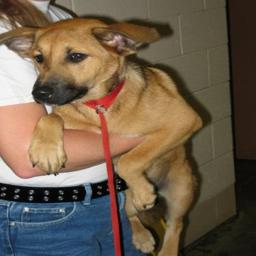
Animal: dogs